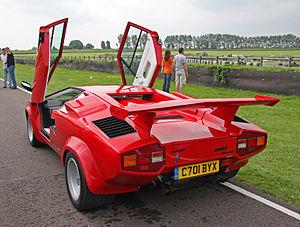
Porte en élytre est un type d'ouverture de portière de véhicule.
La Lamborghini Countach est une supercar produite par le constructeur automobile italien Lamborghini entre 1974 et 1990. Ce modèle, qui a remplacé la Lamborghini Miura, a lui-même laissé la place à la Lamborghini Diablo.